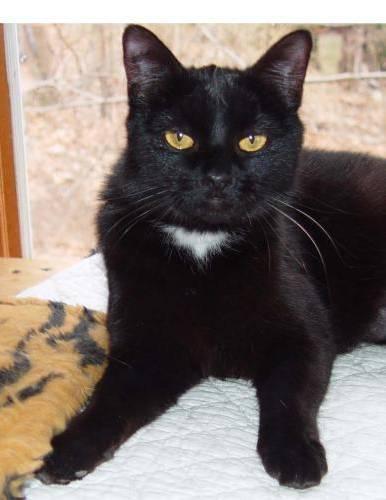
cat